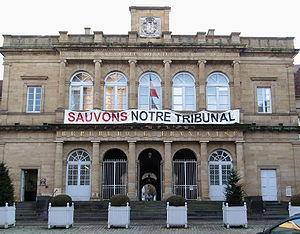
Hôtel de Ville, Moulins, Allier, France
Moulins, parfois dénommée Moulins-sur-Allier par la SNCF et la Poste, est une commune française située dans la région Auvergne-Rhône-Alpes. C'est la préfecture du département de l'Allier et une ville d'art et d'histoire.